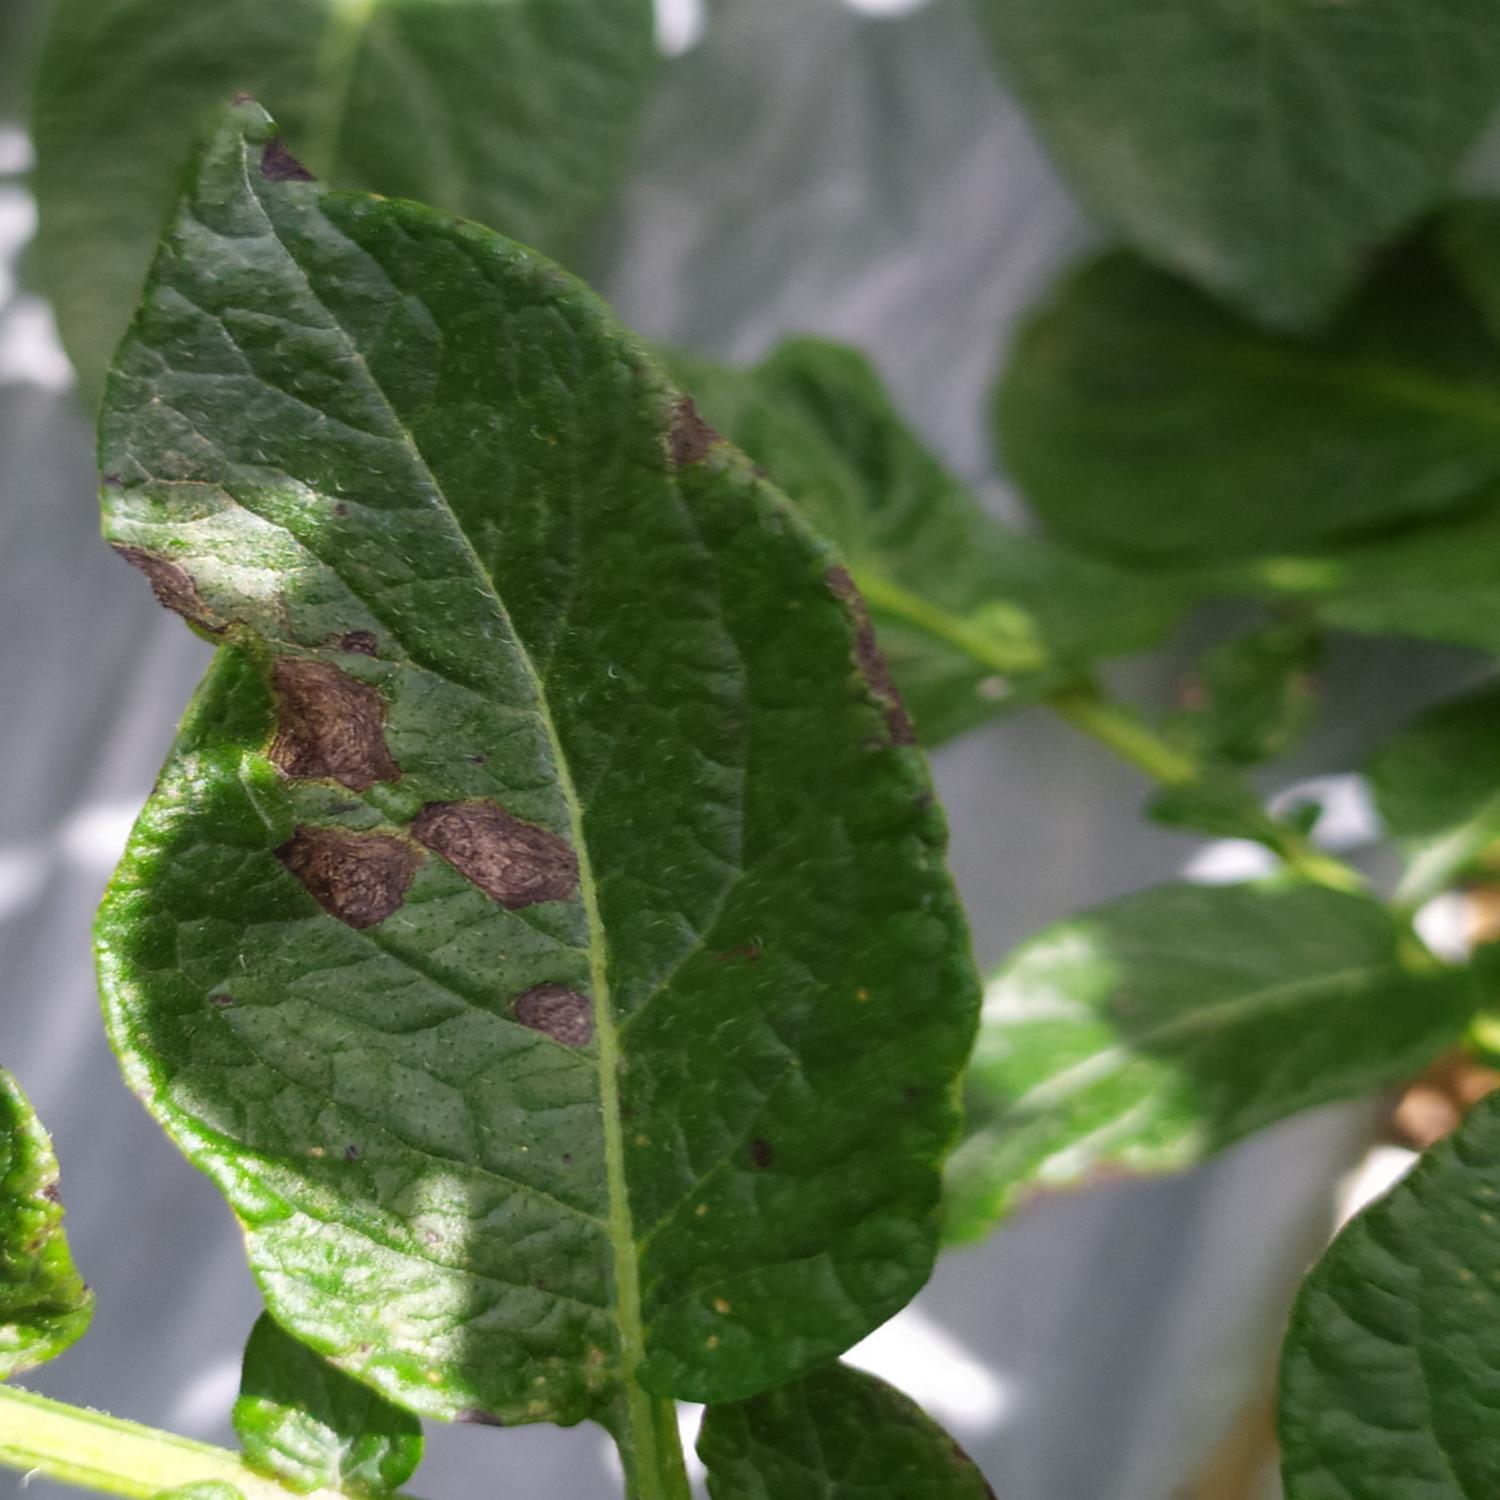
Label: Fungi